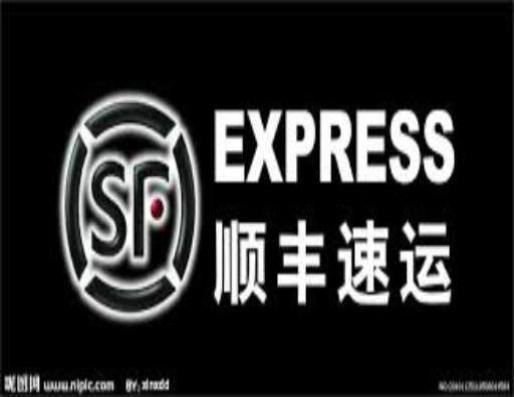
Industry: Others